Palestinian political violence

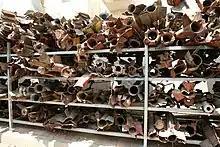
Qassam rockets fired at Sderot

On October 7, 2023, Hamas and other Palestinian factions launched an attack, breaching the Gaza–Israel barrier. For months prior to the attack, Hamas had been leading Israeli intelligence to believe that they were not seeking conflict. Hamas fighters proceeded to massacre hundreds of civilians at a music festival and in kibbutz Be'eri and take hostages in Southern Israel back to the Gaza Strip. In total, 1,139 civilians, IDF soldiers and foreign nationals were killed in Israel, making this the deadliest attack by Hamas militants since the foundation of Israel in 1948. The Hamas-led attack marked the beginning of the ongoing Gaza war.